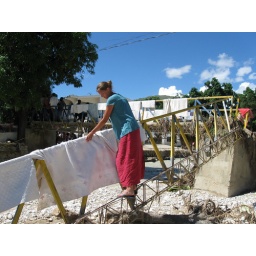
Jeanne Lumpkin climbind down the ruined foot bridge at the river in Cazale